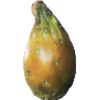
Label: cactus_fruit